Chula Vista, California

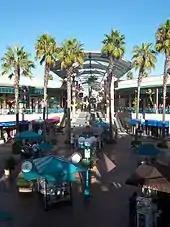
The Chula Vista shopping center

Beginning in the late 1980s the planned communities of Eastlake, Otay Ranch, Millenia, and Rancho del Rey began to develop in the annexed areas east of Interstate 805 and California State Route 125. These communities expanded upon the eastern annexations of the 1970s, including the area around Southwestern College. In 1986, Eastlake began to be built. In 1989, Rancho del Rey was established. In 1999, Otay Ranch began to be built on .